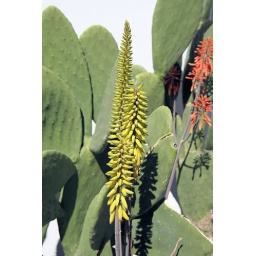
These plants were lining a white adobe wall in Barrio Viejo.